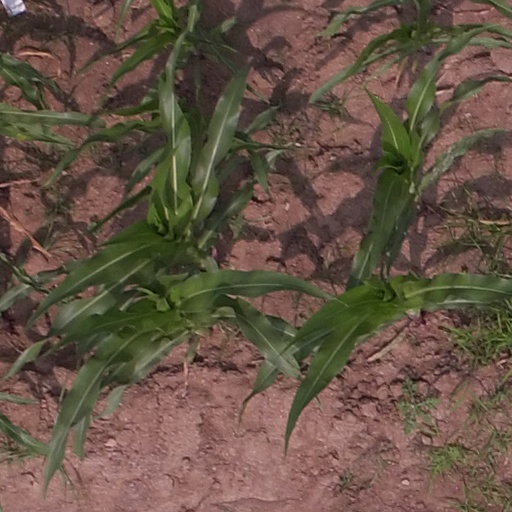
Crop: maize; corn